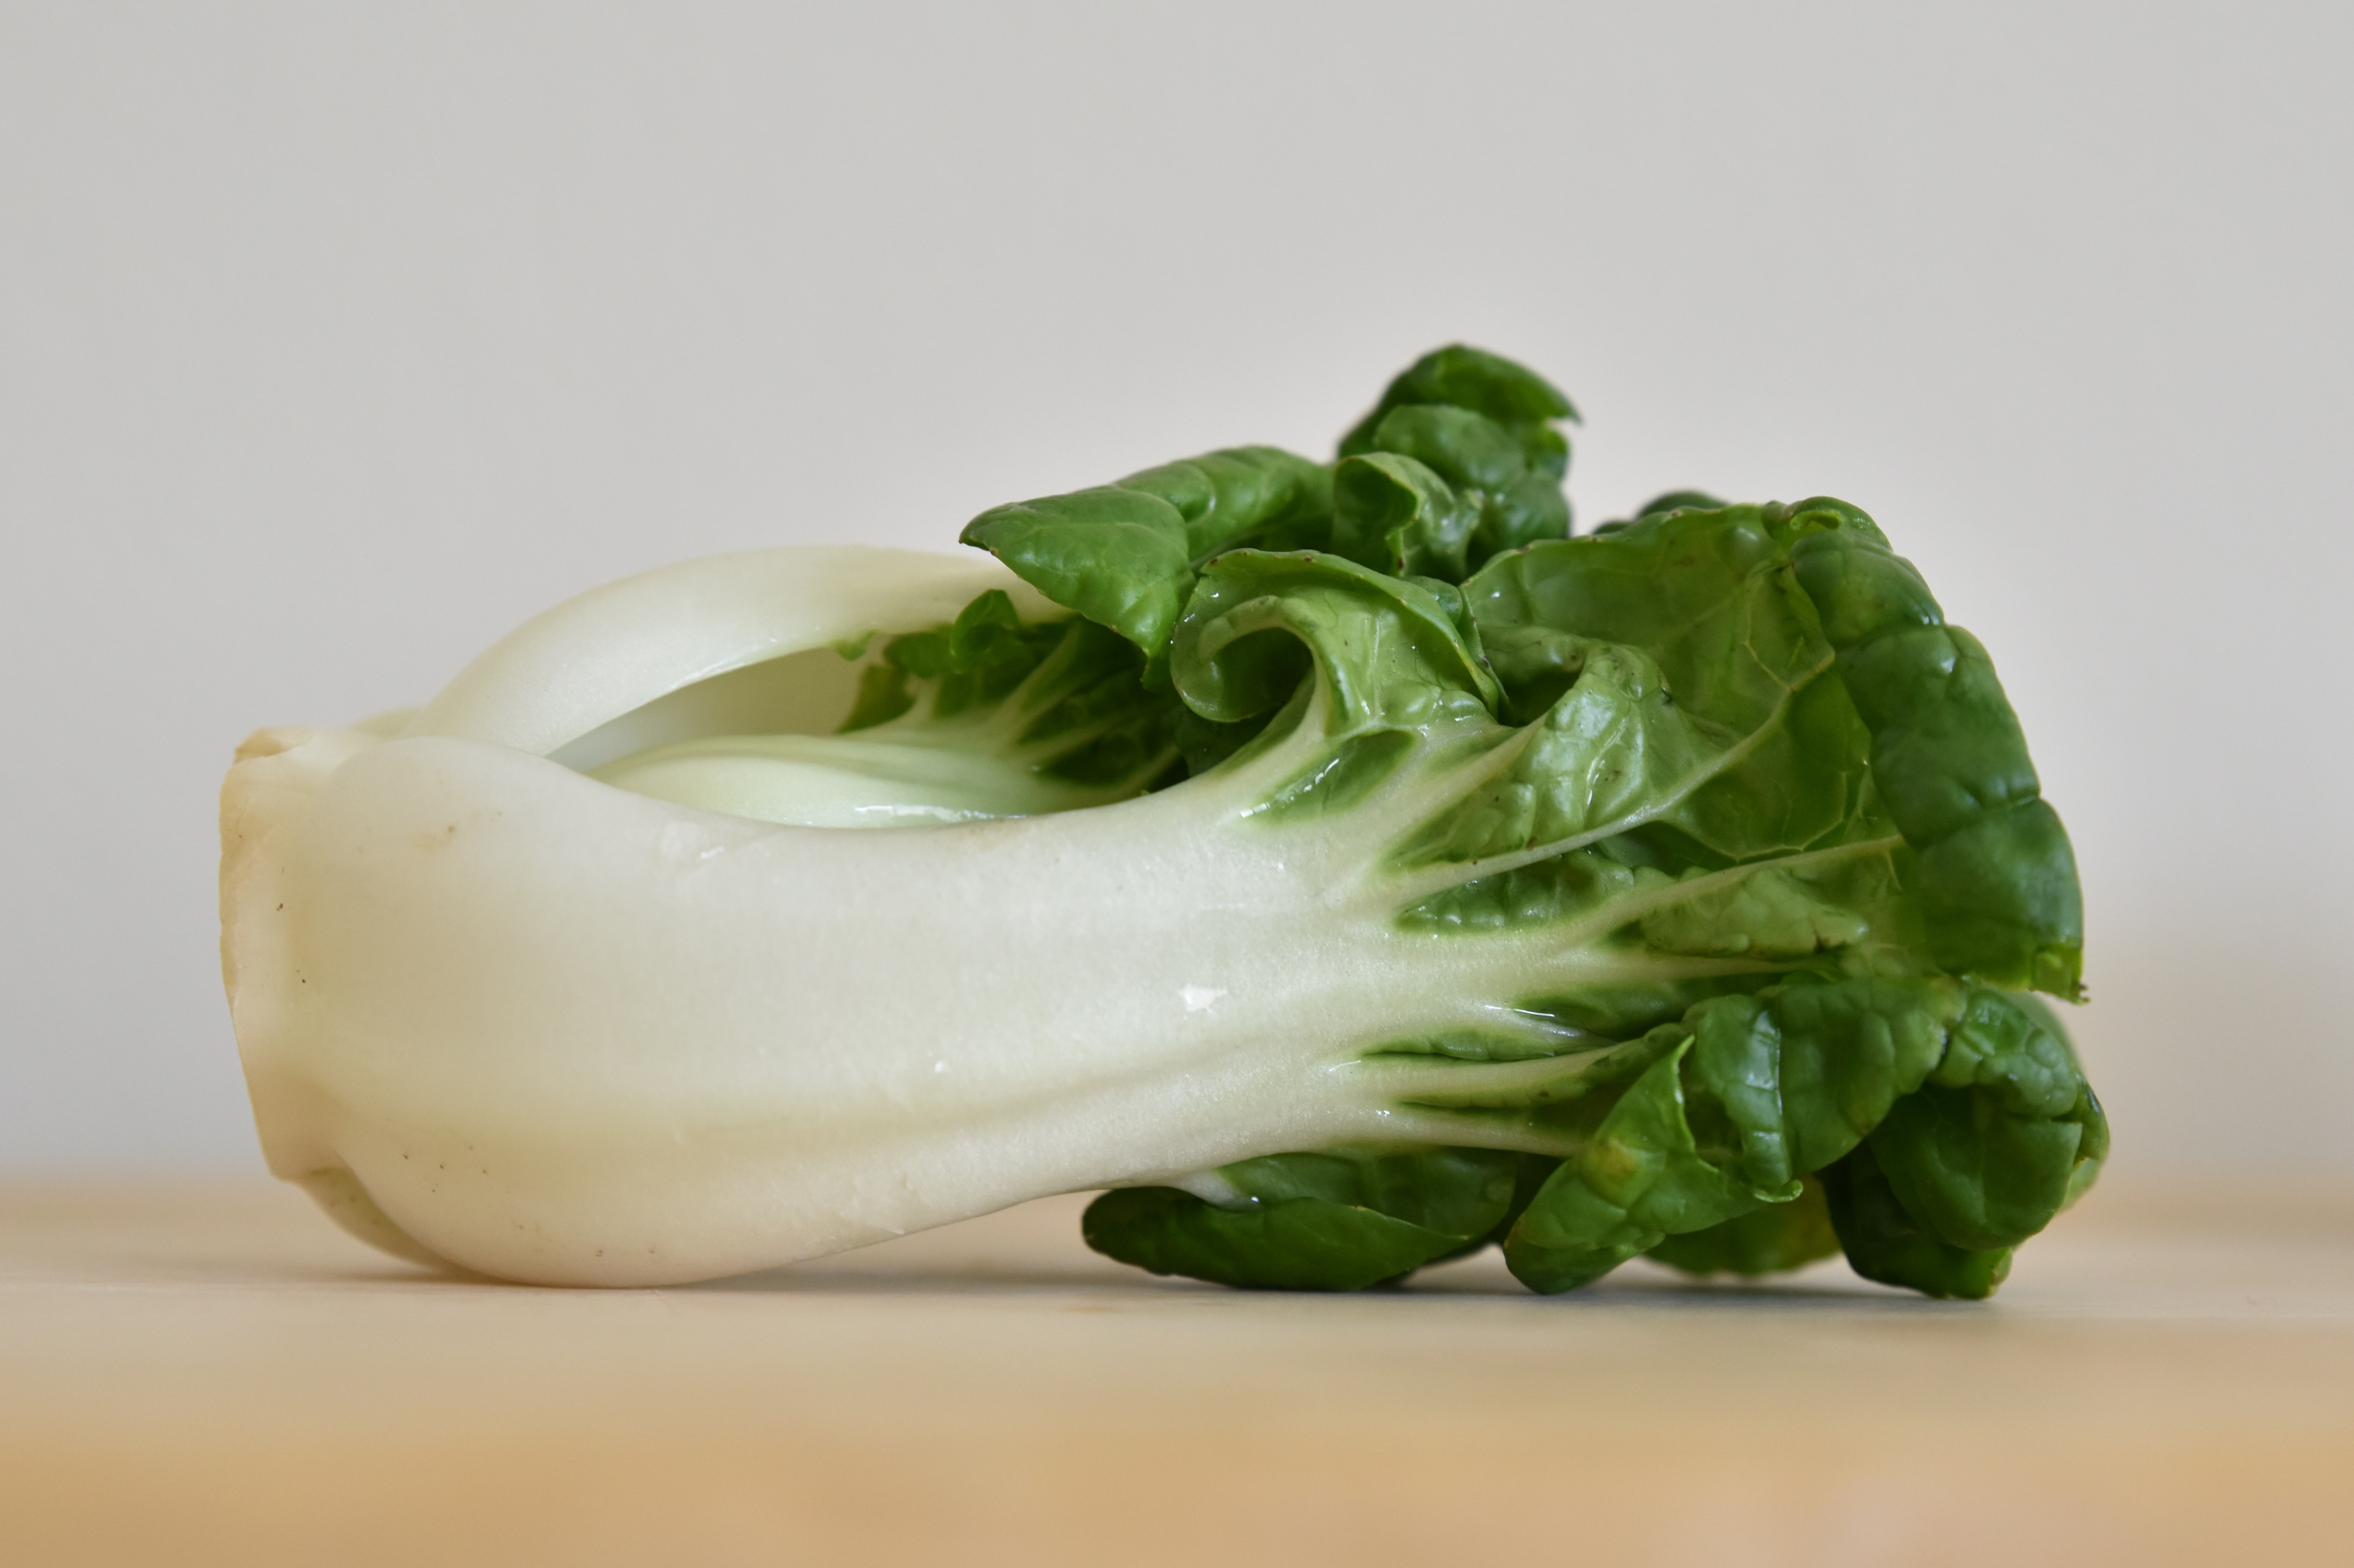
fruit, leaf, dish, food, salad, green, produce, vegetable, fresh, agriculture, lifestyle, healthy, nutrition, vegetarian, diet, organic, fresh vegetables, bok choy, leaf vegetable